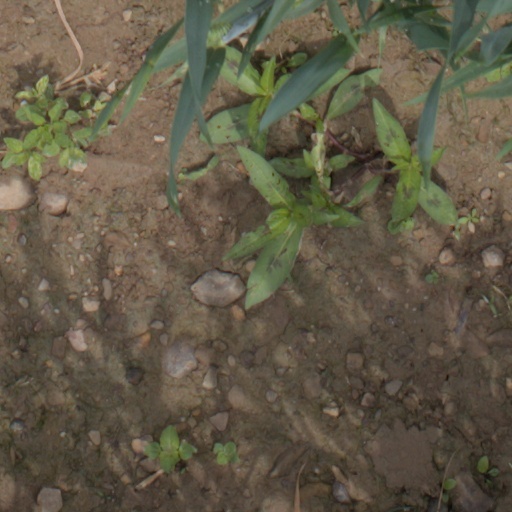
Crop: wheat